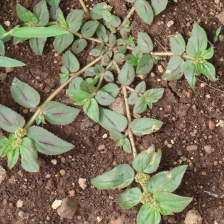
Weed species: Choti_dudhi_(Euphorbia_hirta)